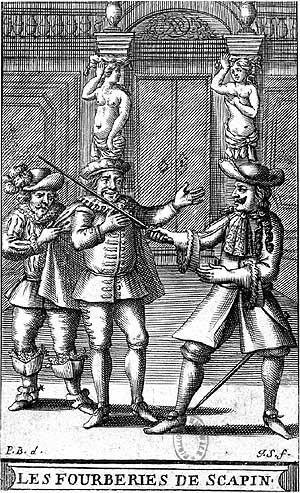
Les Fourberies de Scapin est une comédie de Molière en trois actes et en prose, créée au théâtre du Palais-Royal à Paris le 24 mai 1671.